Glass Tea House - KOU-AN

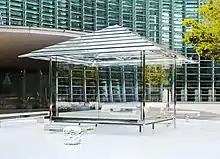
"TOKUJIN YOSHIOKA Glass Tea House - KOU-AN", 2019 - 2022, The National Art Center, Tokyo

The National Art Center, Tokyo which opened in 2007, is known for the beautiful wavelike glass wall façade designed by Kisho Kurokawa. "Glass Tea House - KOU-AN" is exhibited at the main entrance of the art center along with "Water Block", glass bench permanently displayed at Musée d' Orsay.